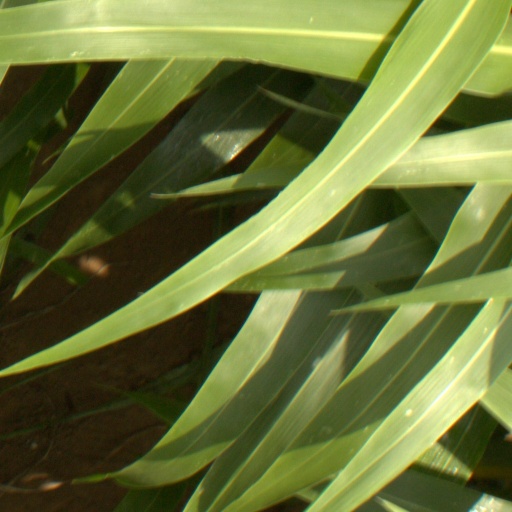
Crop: sorghum